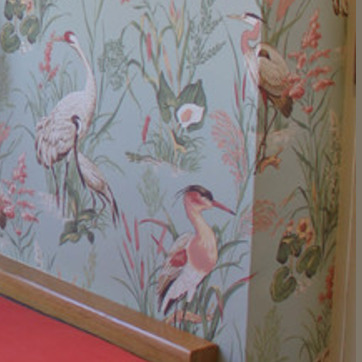
Material: wallpaper